Hubert Adair

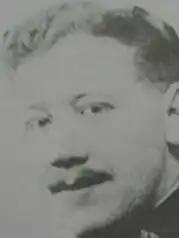

Hubert Adair (17 August 1917–6 November 1940) was an Irish-born pilot in the Royal Air Force during the Second World War. He flew in the Battle of France and in the subsequent Battle of Britain.